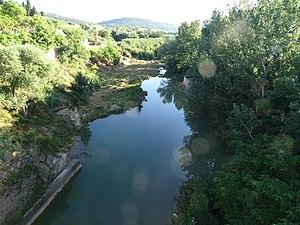
La Nielle à Saint-Laurent-de-la-Cabrerisse en juin 2018 vers l'aval
Saint-Laurent-de-la-Cabrerisse est une commune française, située dans le département de l'Aude en région Occitanie.